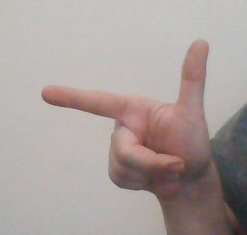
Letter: yaa